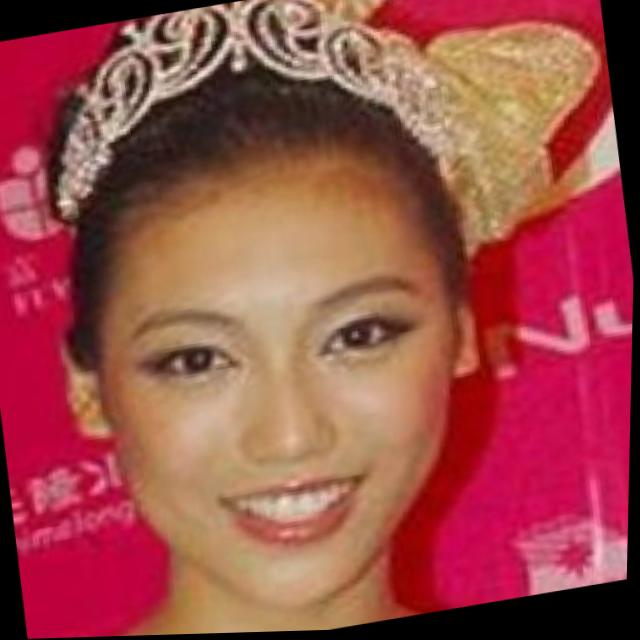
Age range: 21-44